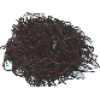
Label: Rambutan 1